The Real Housewives of New York City season 10

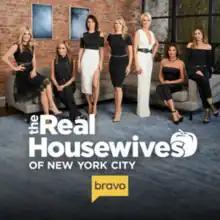

The tenth season of "The Real Housewives of New York City", an American reality television series, was broadcast on Bravo. It premiered on April 4, 2018, and concluded on September 5, 2018. The series is primarily filmed in New York City. Its executive producers are Andrew Hoegl, Barrie Bernstein, Lisa Shannon, Pam Healy and Andy Cohen. The season focuses on the lives of Bethenny Frankel, Luann de Lesseps, Ramona Singer, Sonja Morgan, Carole Radziwill, Dorinda Medley and Tinsley Mortimer.